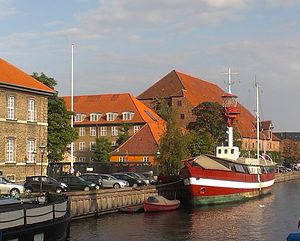
Transport- og Boligministeriet
Ministeriets hovedkvarter i Holbergsgade
Transport- og Boligministeriet er den øverste danske statslige myndighed på transportområdet og boligområdet, der i sin nuværende form blev dannet den 27 juni 2019.